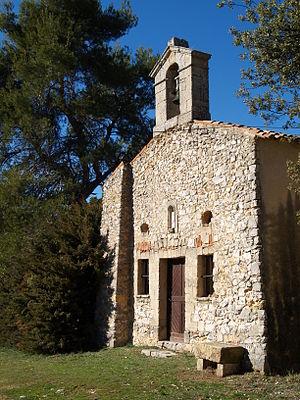
La Bastide-des-Jourdans est une commune française située dans le département de Vaucluse, en région Provence-Alpes-Côte d'Azur.